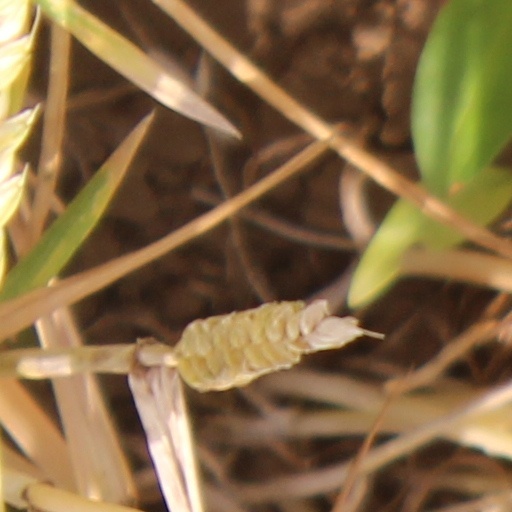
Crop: wheat